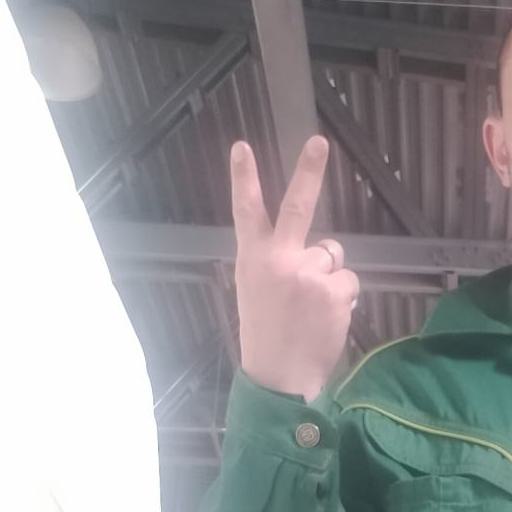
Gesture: peace_inverted